List of Viviz live performances

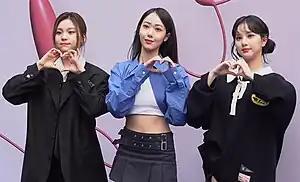
Viviz in 2023

South Korean girl group Viviz have announced their second world concert tour, having performed in one world concert tour, one fan meeting and a series of festivals since their debut in 2022. Viviz consists of former GFriend members Eunha, SinB, and Umji, who previously performed on concert tours throughout Asia during their time as a group.